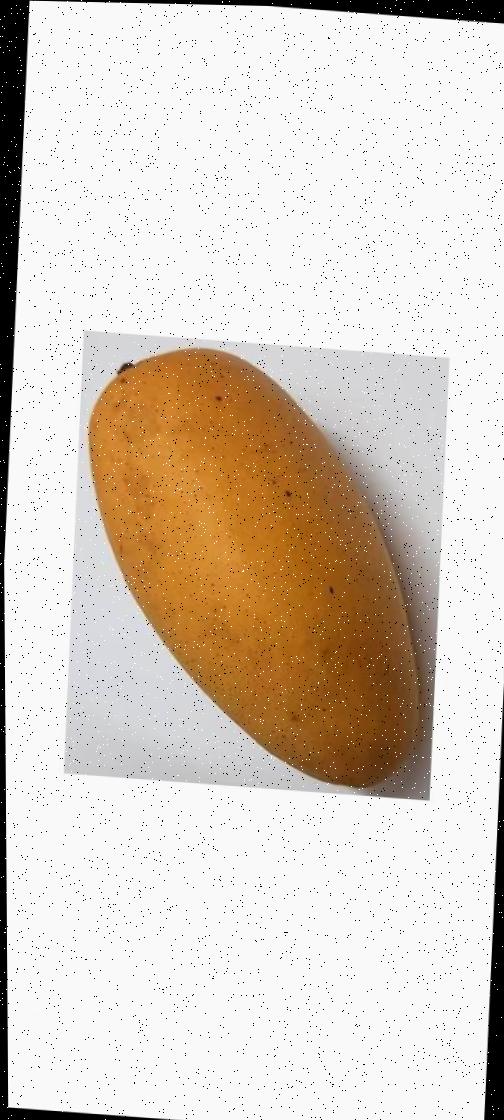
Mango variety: Katimon